The Broadway League

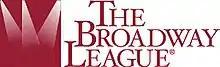
Logo of the Broadway League

The Broadway League, formerly the League of American Theatres and Producers and League of New York Theatres and Producers, is the national trade association for the Broadway theatre industry based in New York City. Its members include theatre owners and operators, producers, presenters, and general managers in New York and more than 250 other North American cities, as well as suppliers of goods and services to the theatre industry.